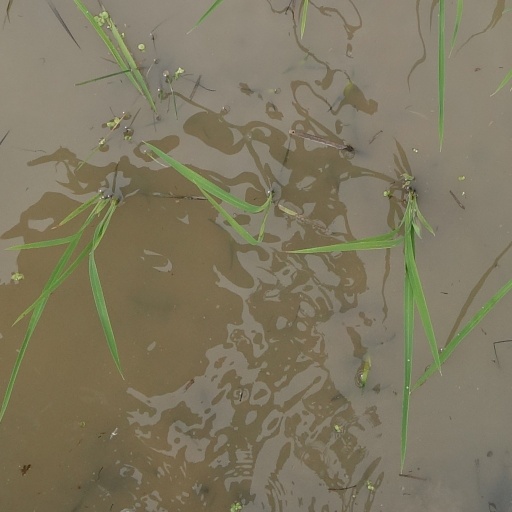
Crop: rice